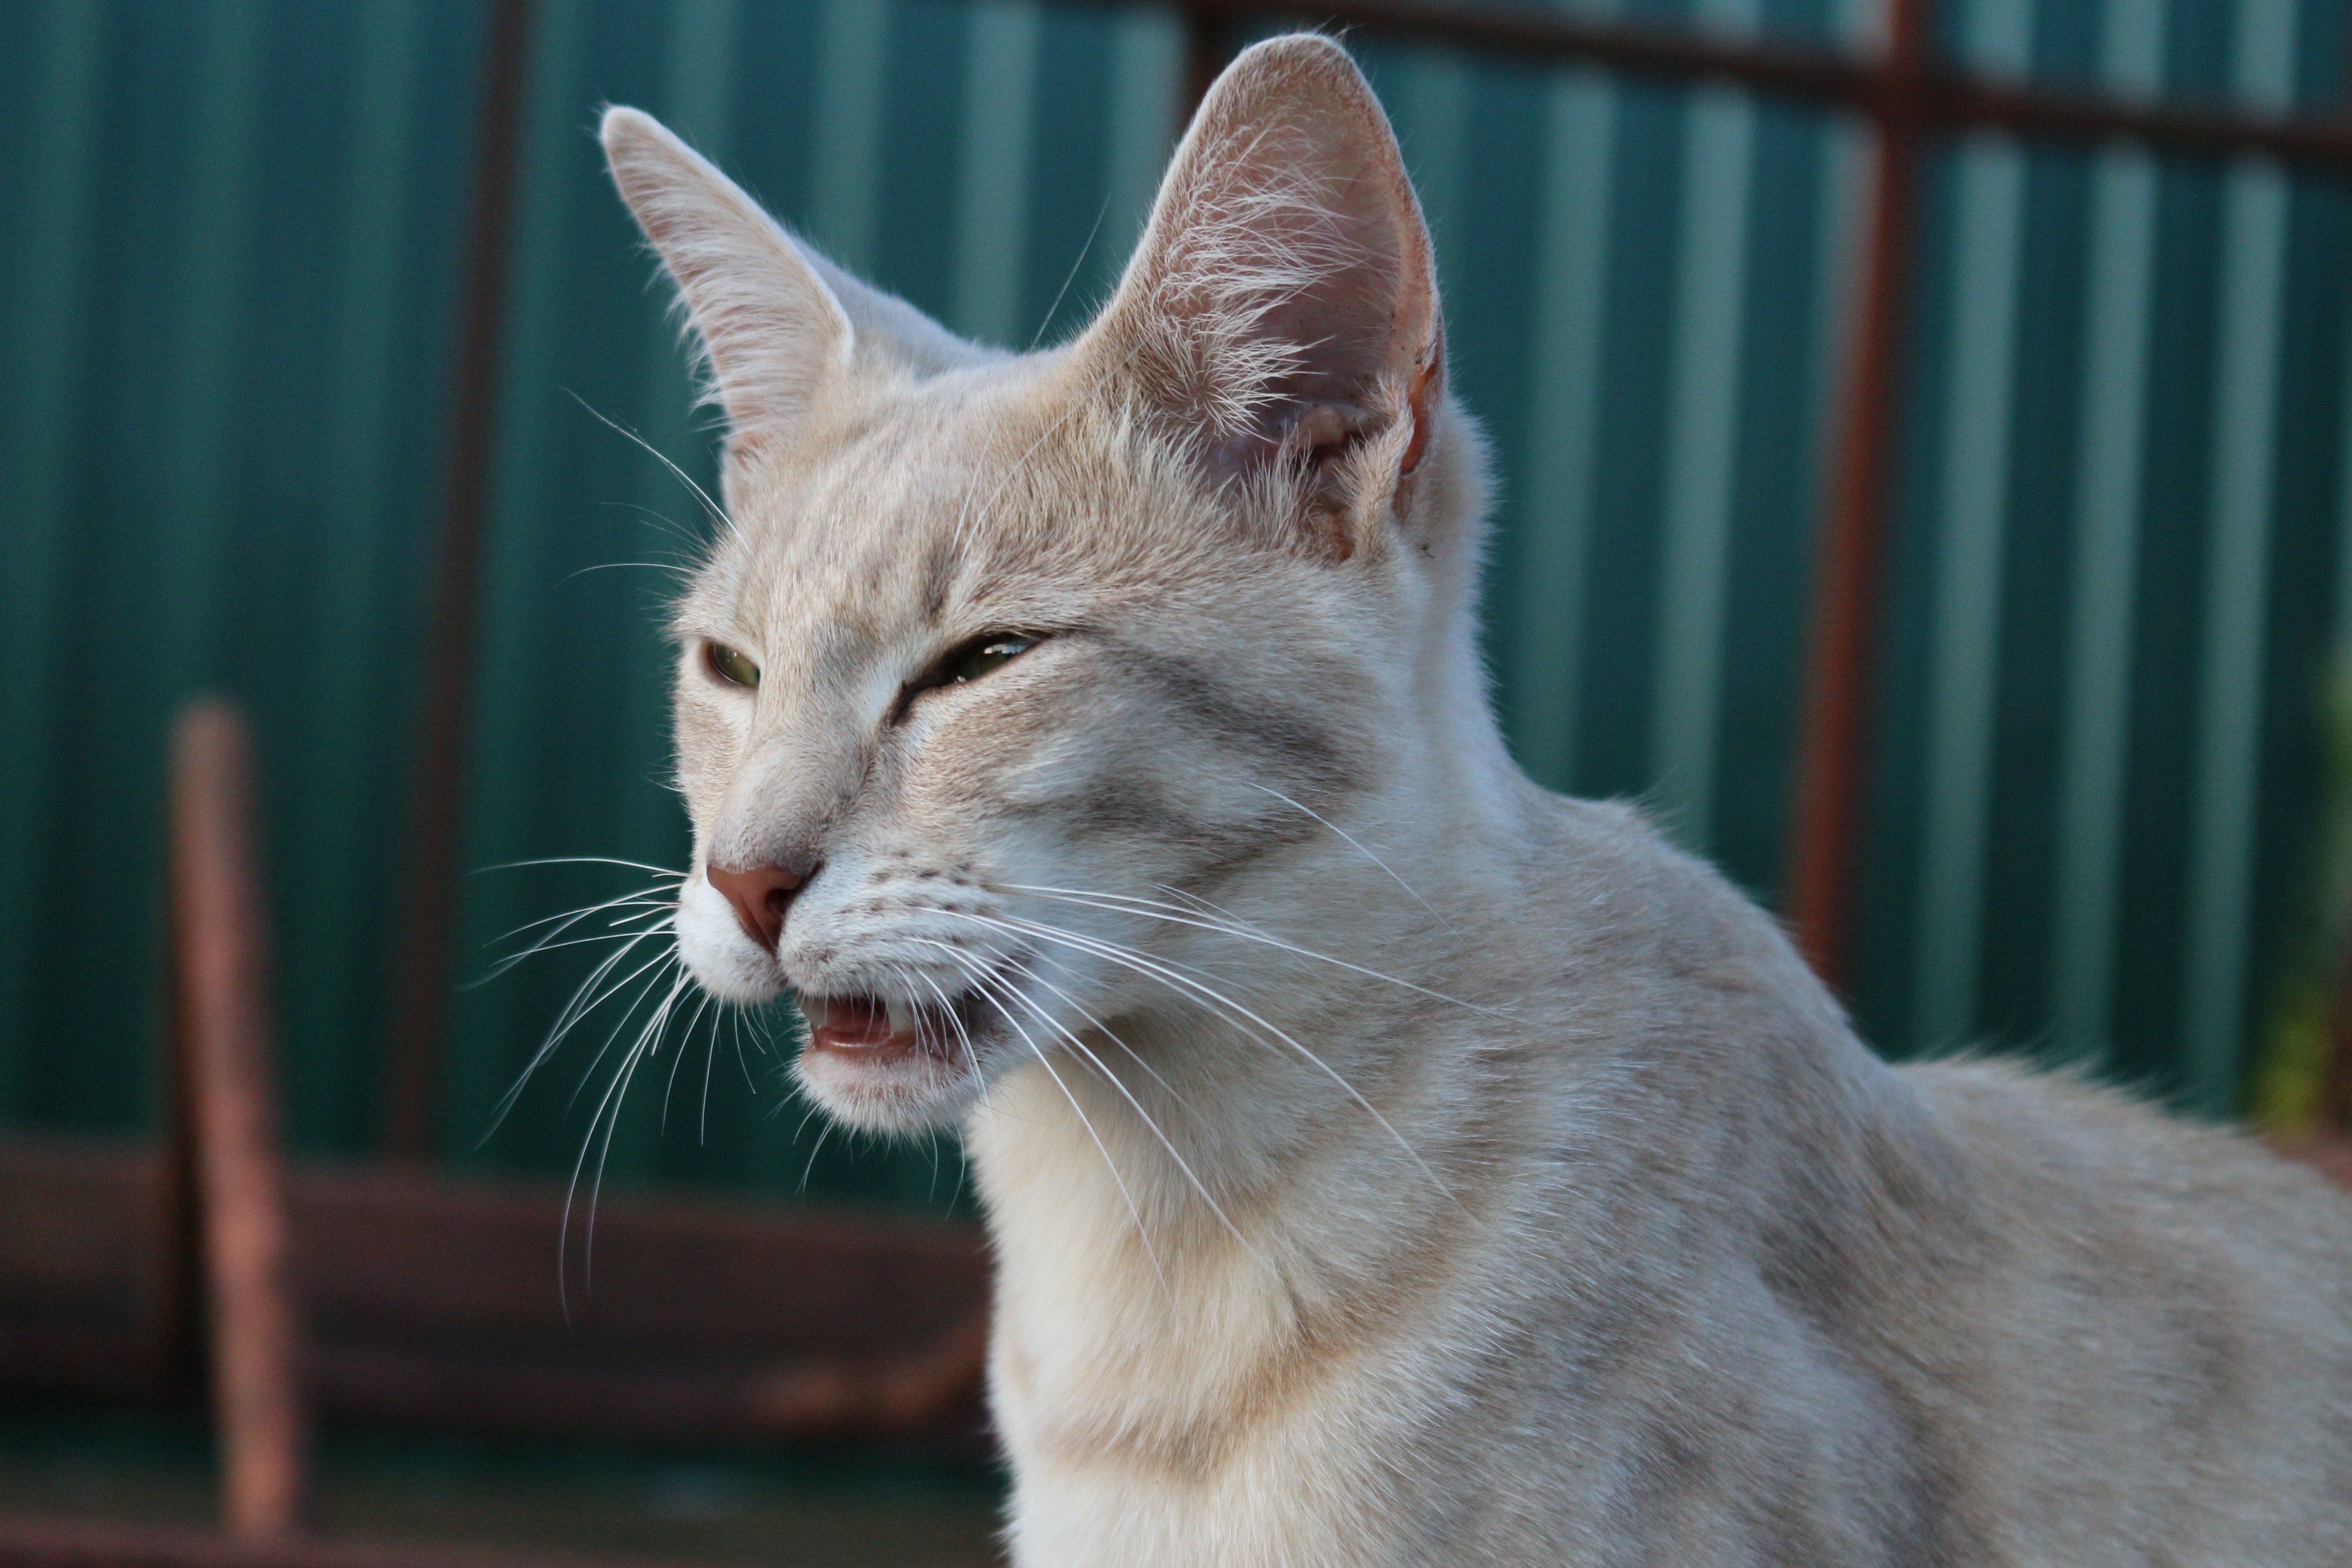
cat, mammal, fauna, whiskers, vertebrate, mieze, breed cat, mackerel, meow, european shorthair, wild cat, small to medium sized cats, cat like mammal, domestic short haired cat, pixie bob